Etretat Churchyard

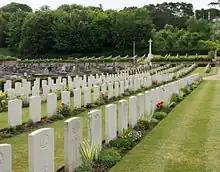
Etretat Churchyard

Etretat Churchyard is a war grave in Étretat, Normandy, France, maintained by the Commonwealth War Graves Commission. It was originally the civil graveyard of "Église Notre-Dame" (the Church of Our Lady) in that town.